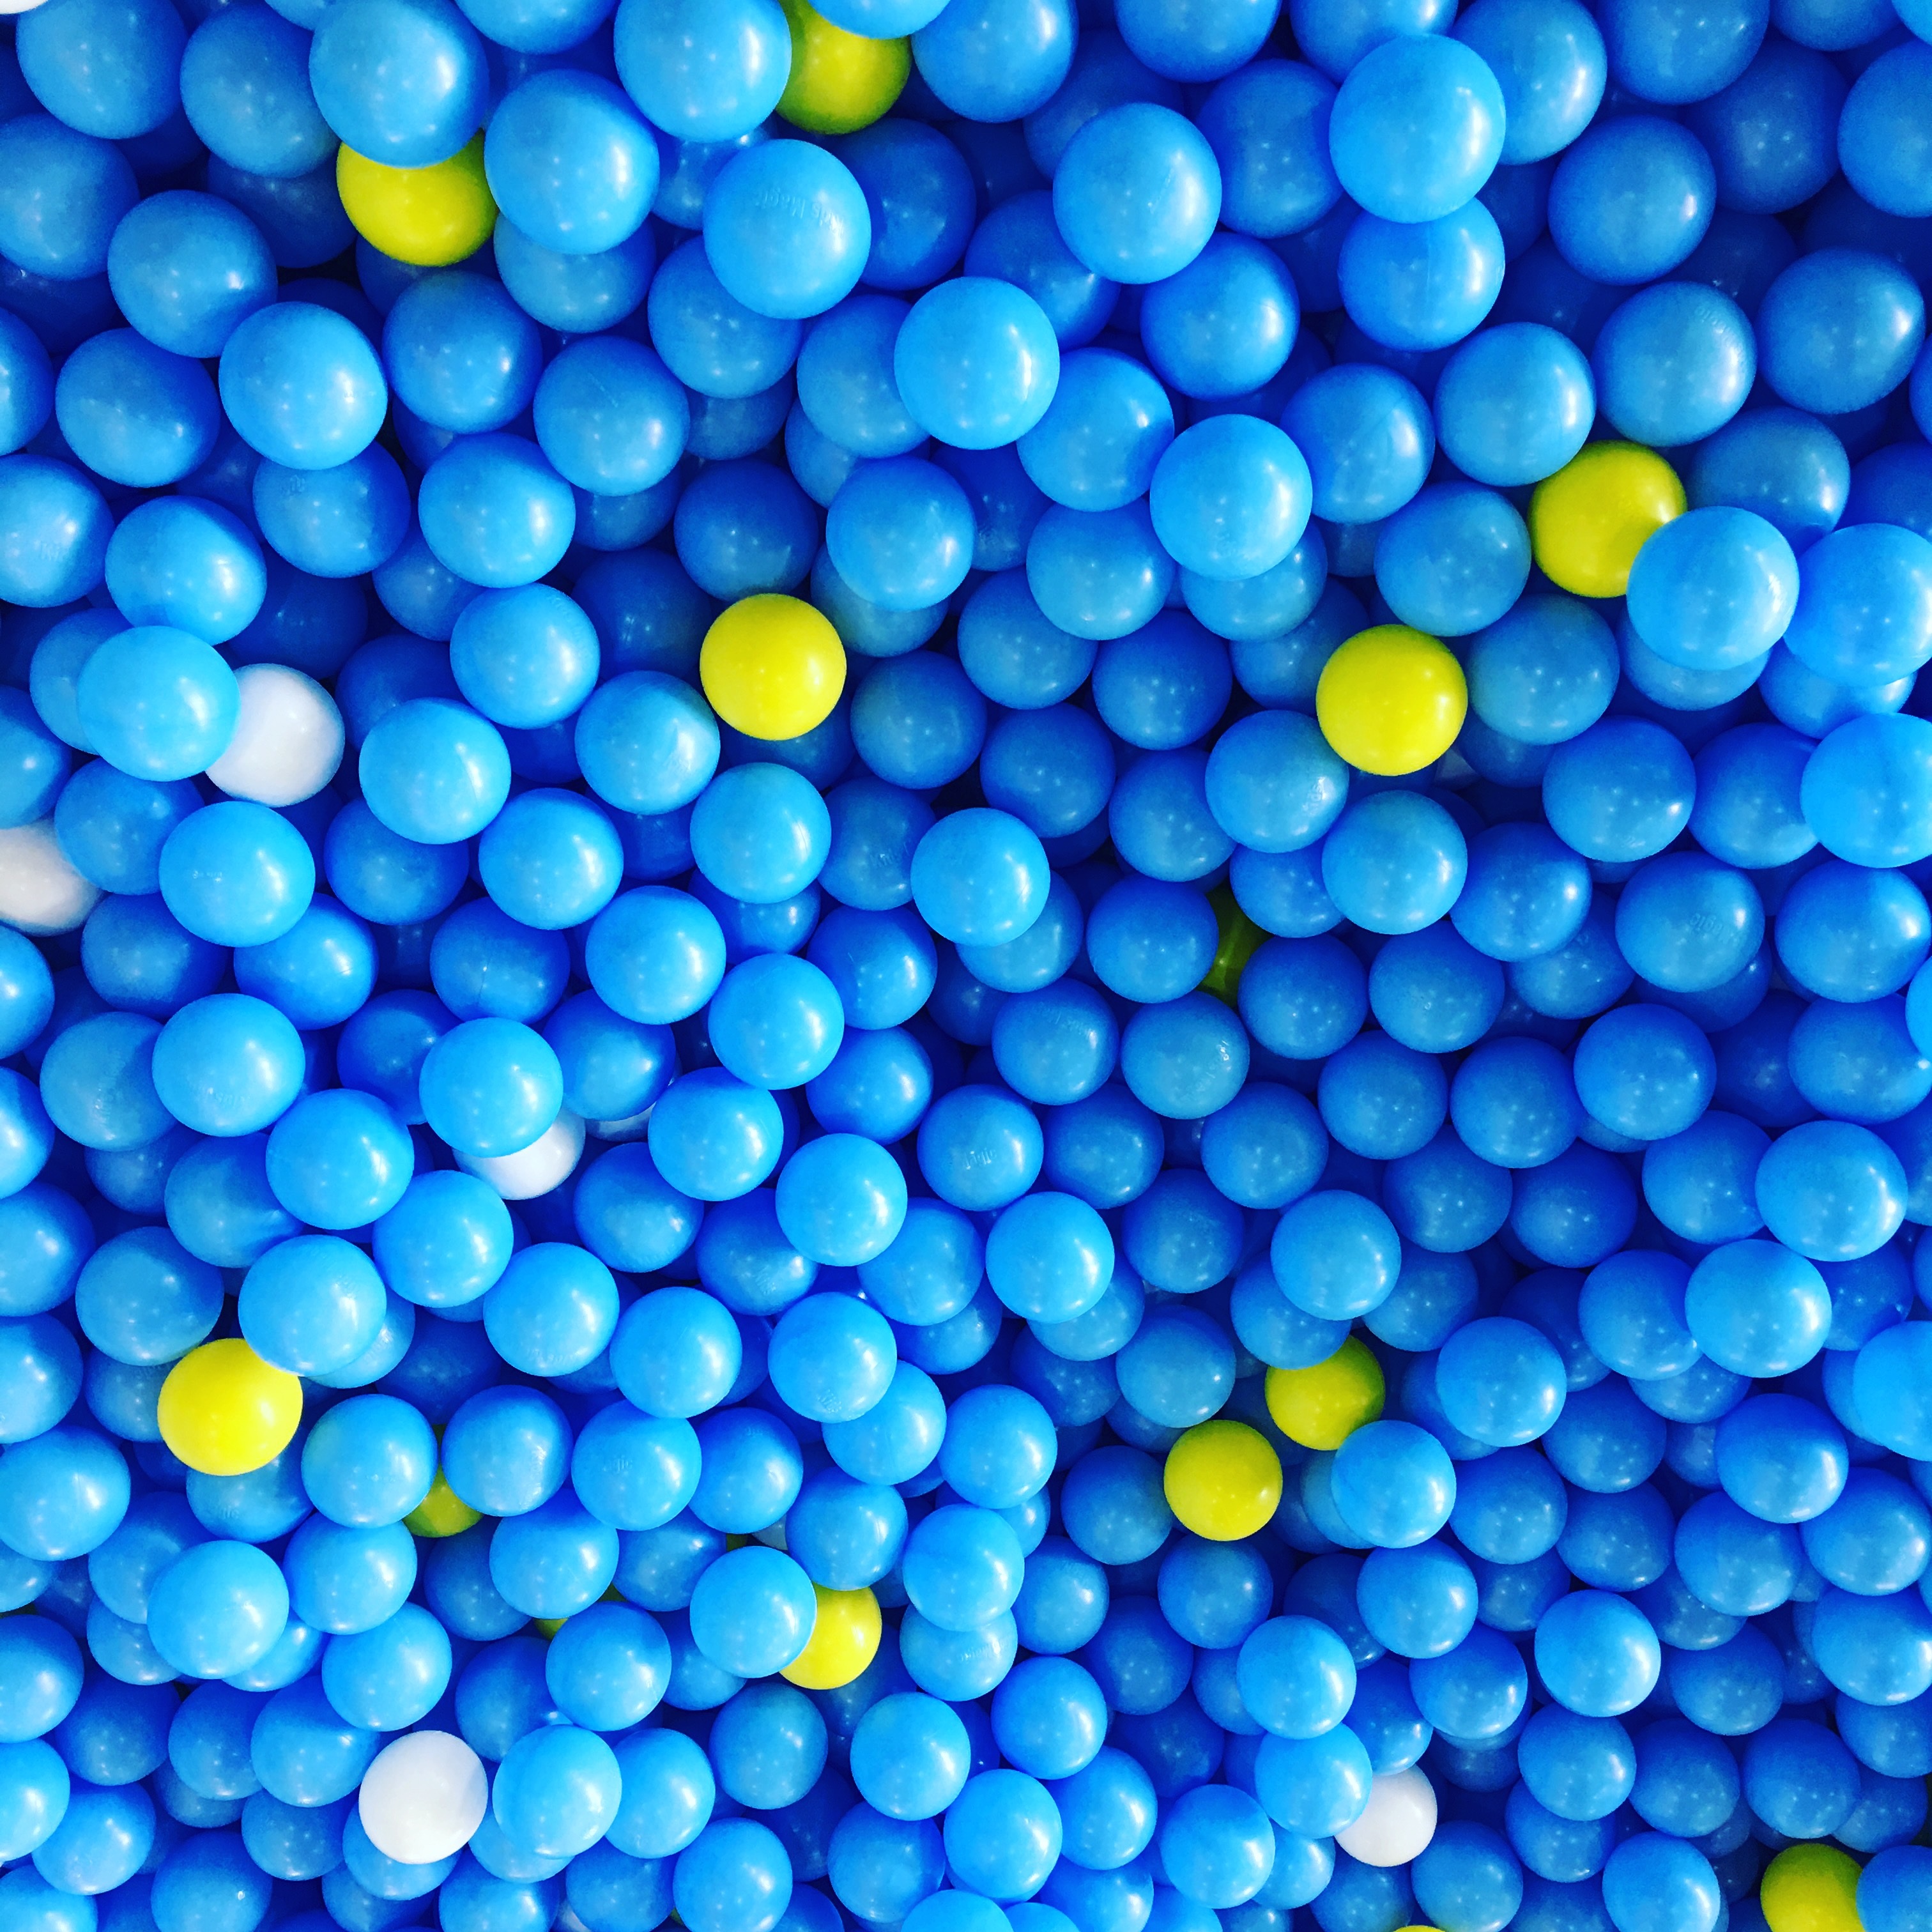
glass, color, blue, yellow, toy, circle, ball, shape